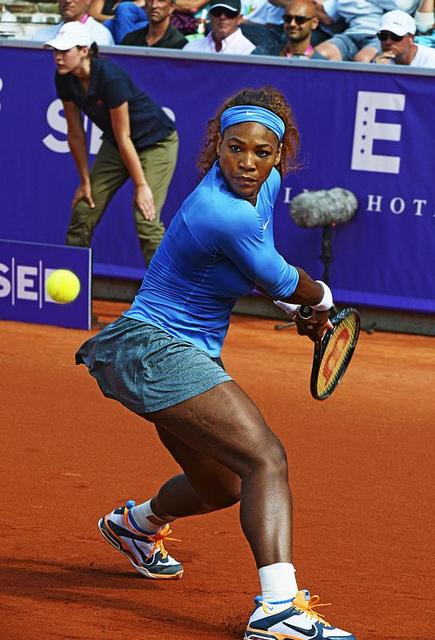
khán giả đang theo dõi cú đánh bóng của nữ vận động viên tennis